Morava e Binçës

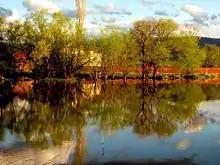
Morava e Binçës flowing near Donja Budriga in the Anamorava region

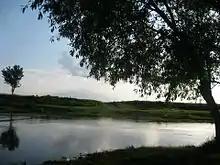
Morava e Binçës further downriver in Anamorava

The river begins in the mountain of Skopska Crna Gora, in North Macedonia, north of its capital Skopje. Streams of Ključevska reka and Slatinska reka join together to form the river Golema, which is, after passing the Macedonian-Serbian border, known as Binačka Morava.